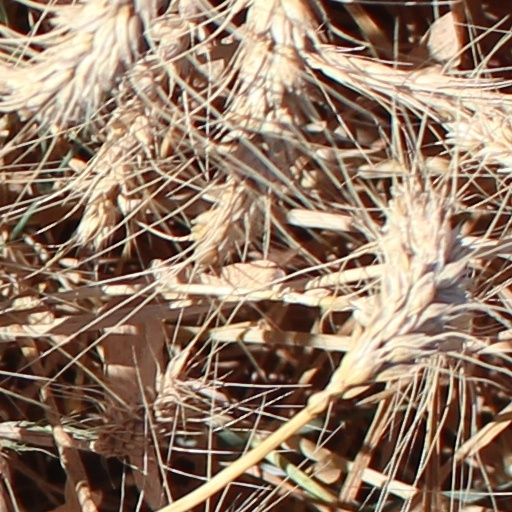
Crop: wheat